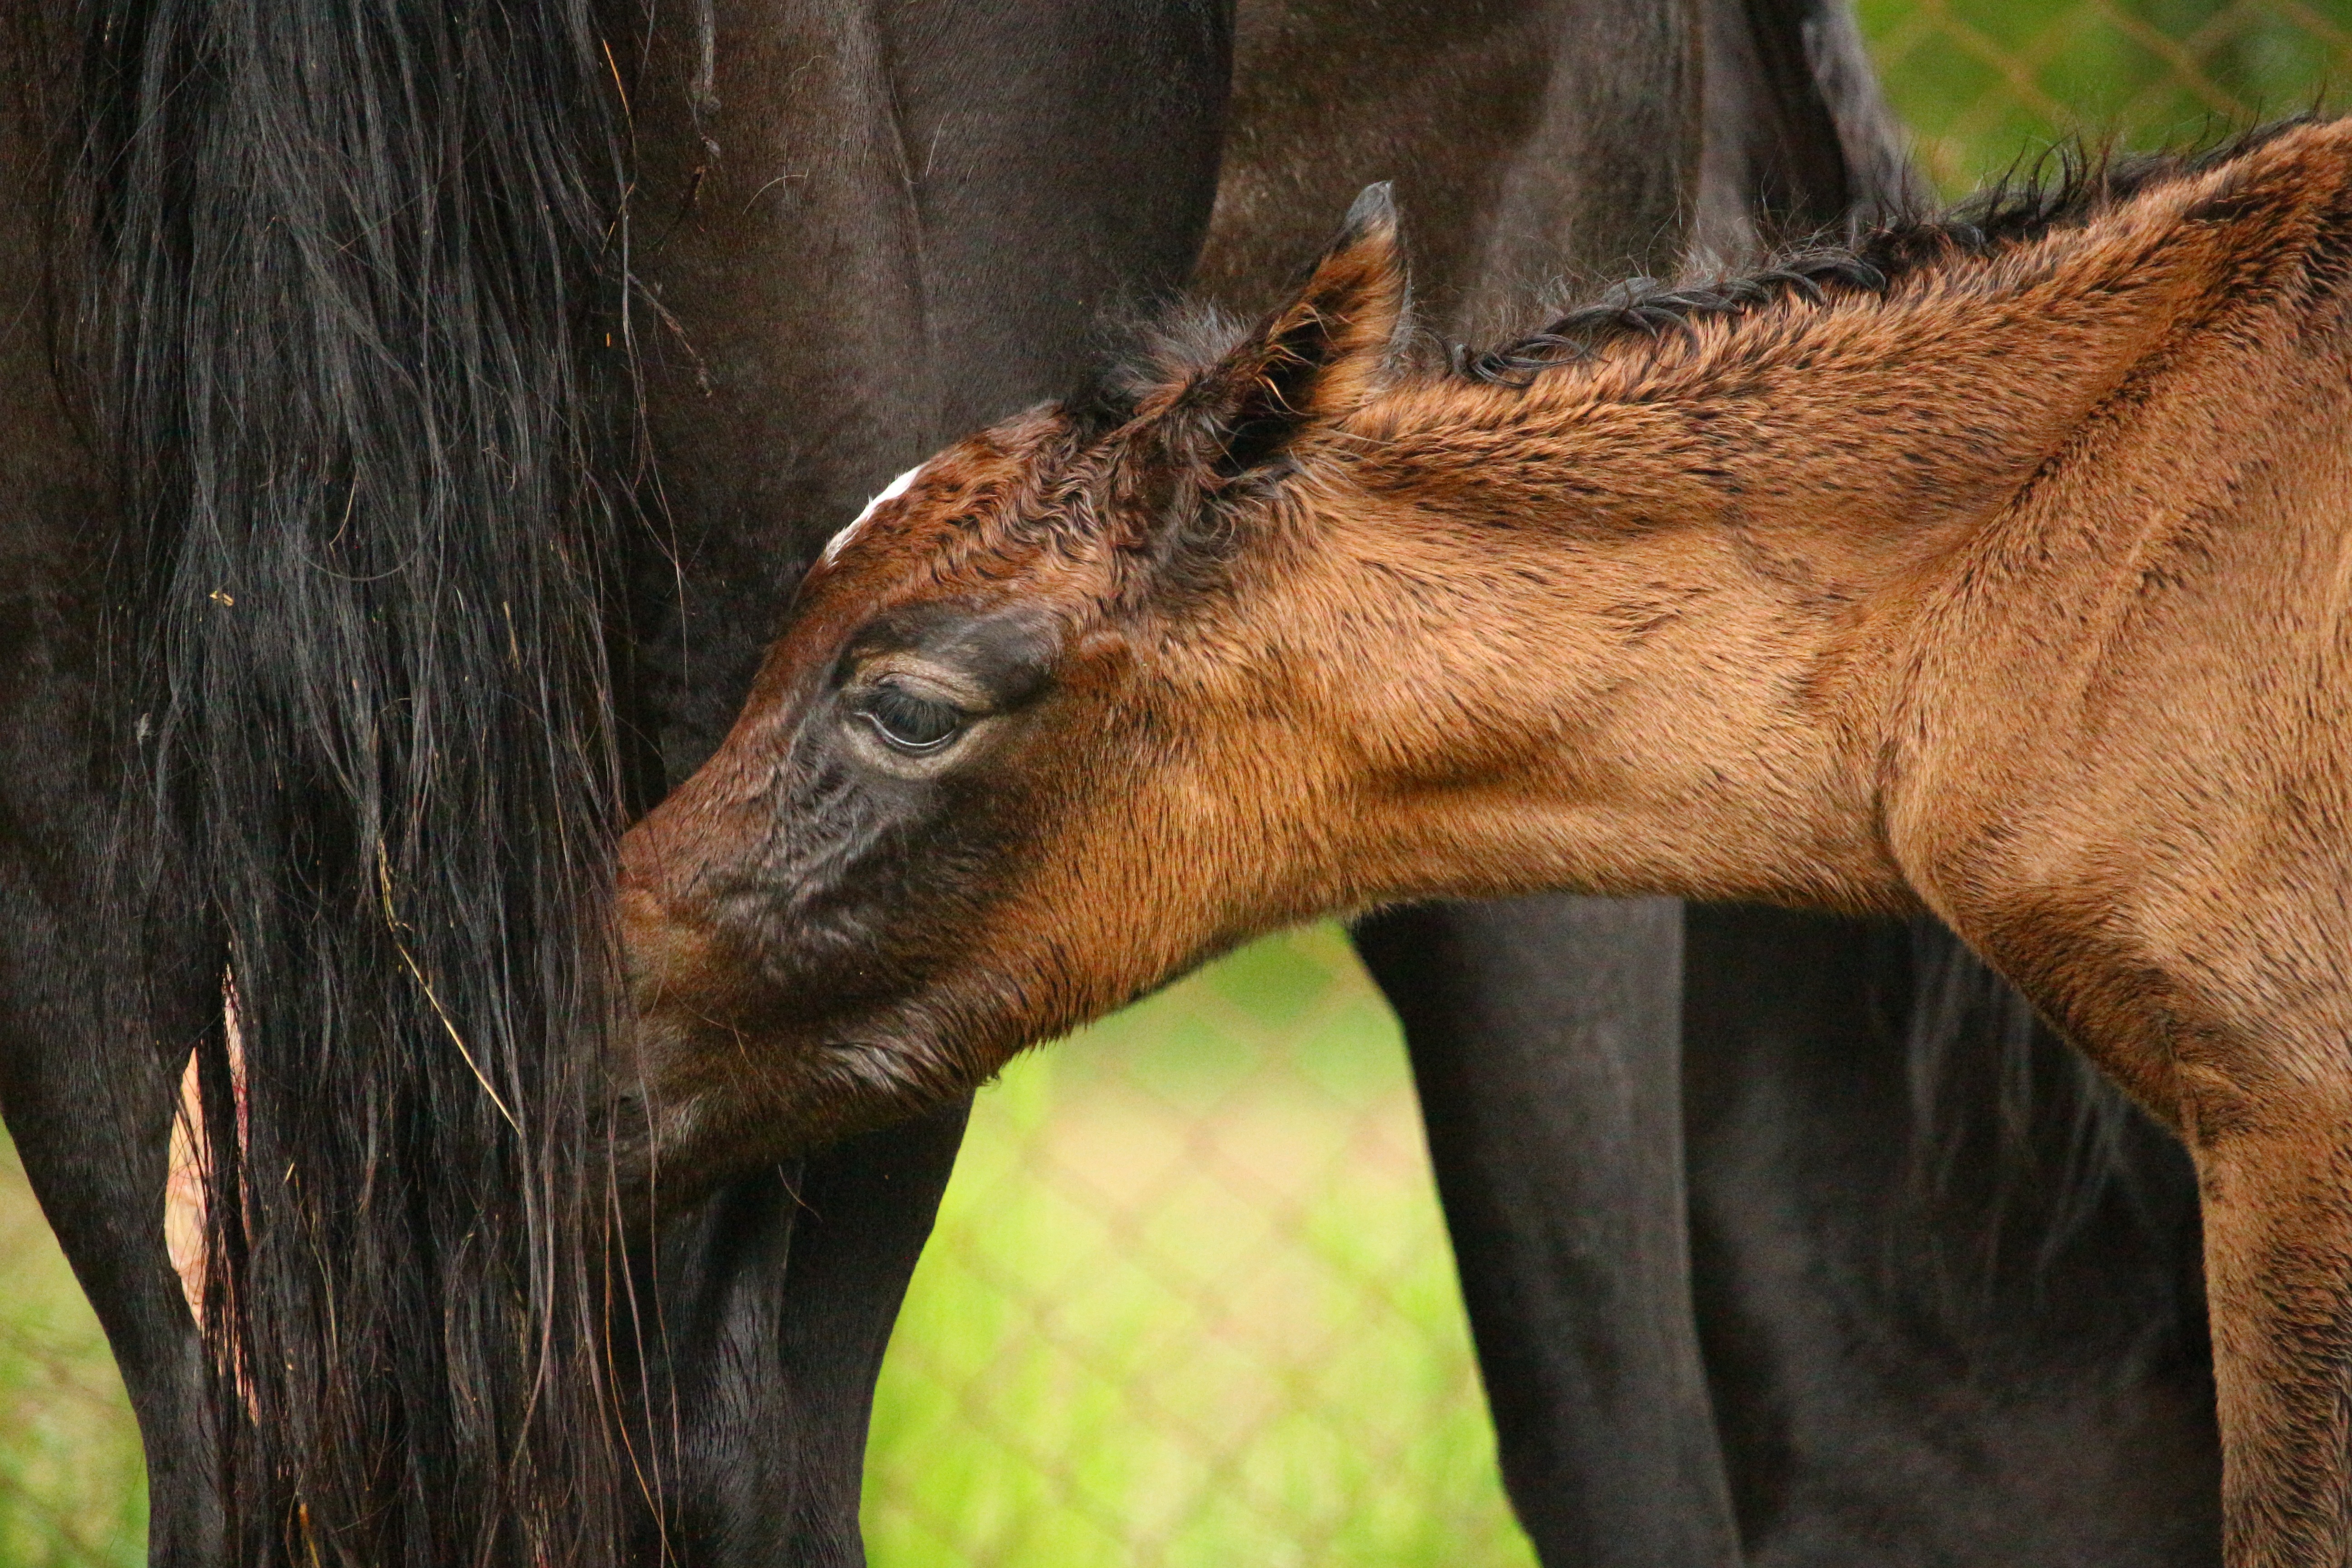
wildlife, horse, mammal, mane, fauna, close up, head, vertebrate, foal, horse head, thoroughbred arabian, brown mold, suckling, horse like mammal, mustang horse